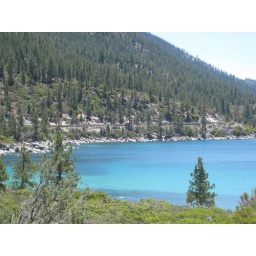
bike around lake tahoe